Veronica Mars

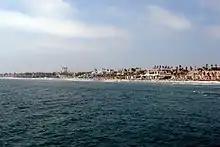
Oceanside, California worked as a stand-in for Neptune while filming the series.

The original pilot was darker in tone than the one aired. Thomas intended to take the script to FX, HBO or Showtime, but gave UPN "credit" as they only wanted it a bit lighter to match their standards and practices. A lengthy debate considered whether Veronica could be a rape victim; UPN eventually agreed. In the aired pilot, Lilly was found by the pool in the same spot where she was murdered. However, Thomas stated that Lilly's body was originally going to be found in the ocean, and he had a plan for events that led there. Thomas pitched the idea to UPN, but the network felt that it was "too dark and creepy" for Jake to dispose of his daughter's body to protect his son, and the idea was changed.